Potatson National Park

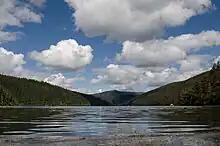
Bita Hai Lake at Potatson National Park. Photo taken from near the bus stop before starting the walk around the right side of the lake.

The park is 22 km away , about a 50-minute drive from Shangri-La City (previously called Zhongdian County). It has two lakes, a visitor center, several interesting minority villages, lush forests and pasture views. From the visitor center a park bus takes visitors to the first stop, away from where there are several miles of raised wooden walkways around the Shudu Lake.